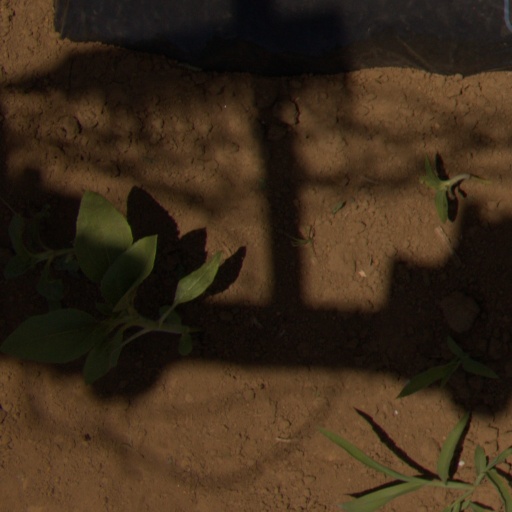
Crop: Jerusalem artichoke